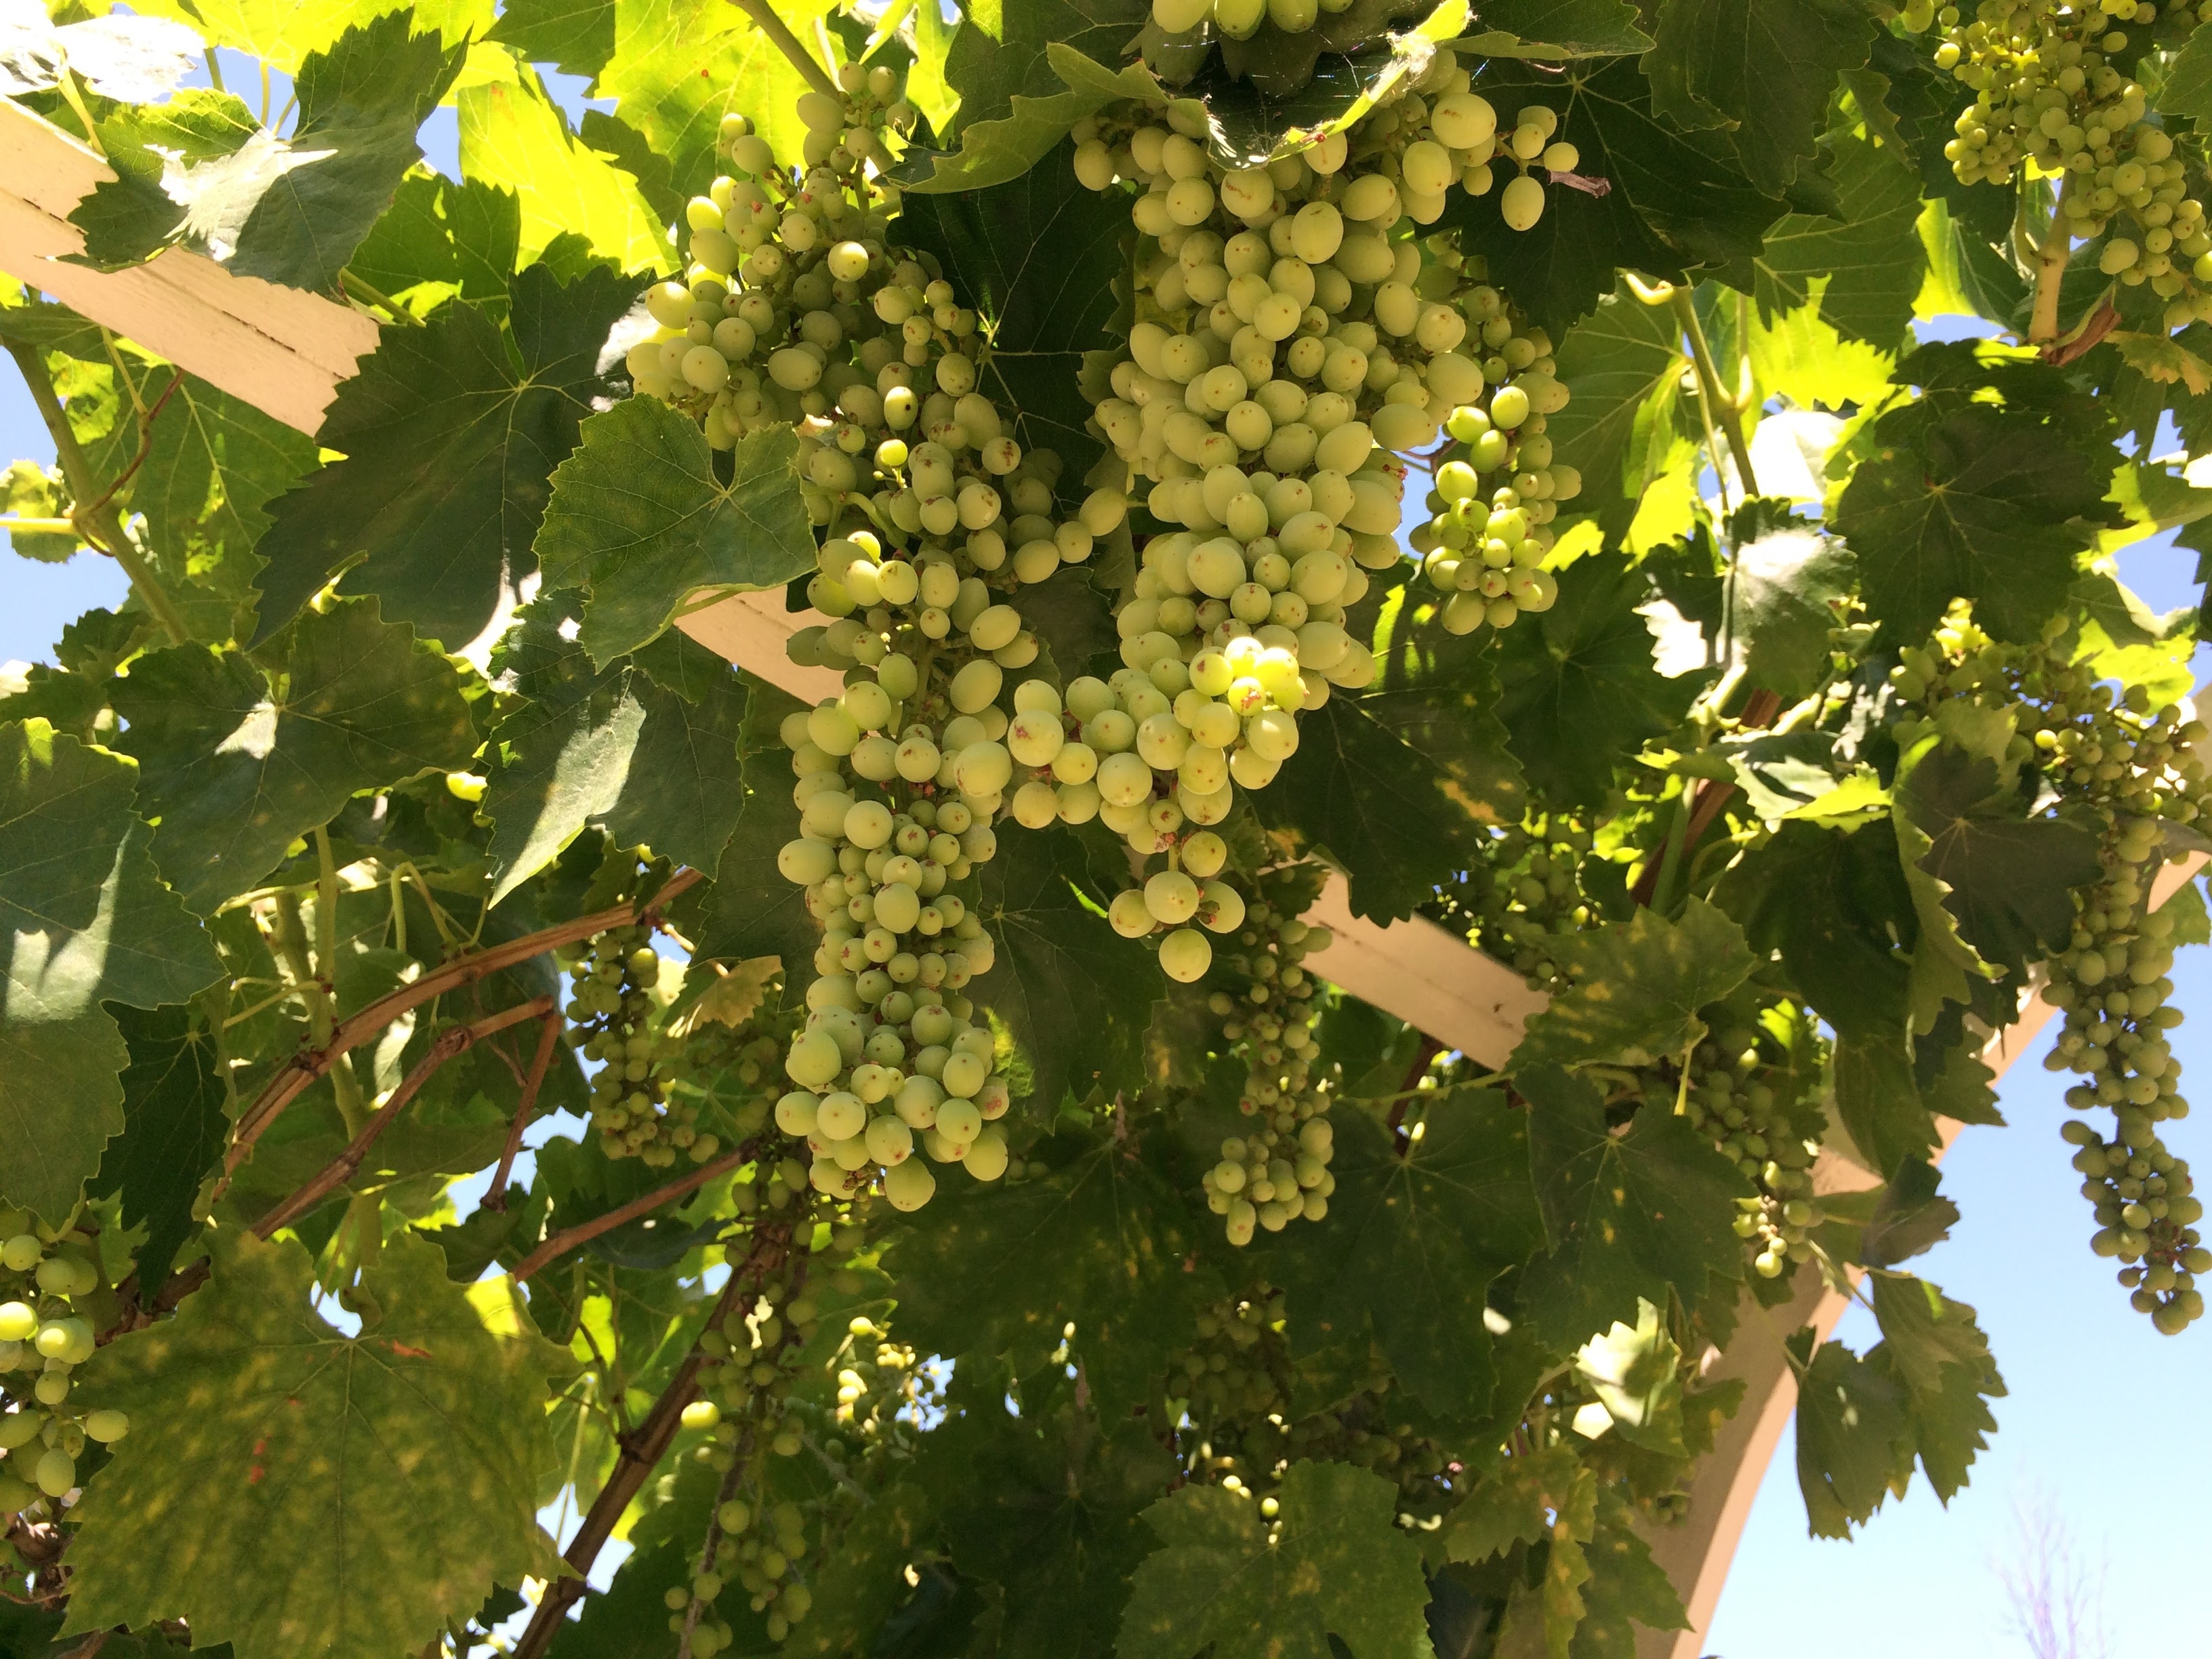
tree, branch, plant, grape, fruit, leaf, flower, ripe, food, green, harvest, produce, agriculture, shrub, grapes, flowering plant, vitis, maidenhair tree, temecula, grape vines, woody plant, land plant, grapevine family